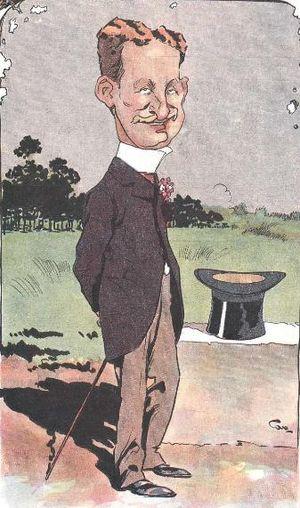
Caras y Caretas était une revue hebdomadaire satirique et d’information, fondée en 1898 par le journaliste espagnol Eustaquio Pellicer comme version argentine d’une revue homonyme paraissant alors en Uruguay. Placée d’abord sous la direction de José Sixto Álvarez, elle connut une ascension rapide et un succès durable avant de disparaitre en 1941. Ultérieurement furent publiées deux revues de même titre : en 1982, puis en 2005, à l’initiative de Felipe Pigna.
Joaquín Samuel del Corazón de Jesús de Anchorena Riglos était un avocat et homme politique argentin. Descendant de l’aristocratie criolla, il fut désigné en 1910 par le gouvernement conservateur de Saenz Peña maire de Buenos Aires pour la période de 1910 à 1914, et entreprit à ce titre d’importants travaux de construction et d’aménagement urbain. Propriétaire d’un grand domaine agricole, il fut à deux reprises président de la Société rurale argentine, organisation patronale défendant les intérêts de l’aristocratie foncière argentine.